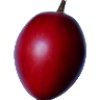
Label: Tamarillo 1